Sporthalle Augsburg

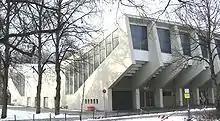
Sporthalle Augsburg

Sporthalle Augsburg is an indoor arena located in Augsburg, Germany. Completed in 1965, it hosted six team handball matches for the 1972 Summer Olympics in neighboring Munich.